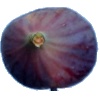
Label: Fig 1